Zoroaster

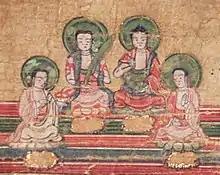
The four primary prophets of Manichaeism in the "Manichaean Diagram of the Universe", from left to right: Mani, Zoroaster, Buddha and Jesus.

Manichaeism considered Zoroaster to be a figure in a line of prophets of which Mani (216–276) was the culmination. Zoroaster's ethical dualism is—to an extent—incorporated in Manichaeism's doctrine which, unlike Mani's thoughts, viewed the world as being locked in an epic battle between opposing forces of good and evil. Manicheanism also incorporated other elements of Zoroastrian tradition, particularly the names of supernatural beings; however, many of these other Zoroastrian elements are either not part of Zoroaster's own teachings or are used quite differently from how they are used in Zoroastrianism.